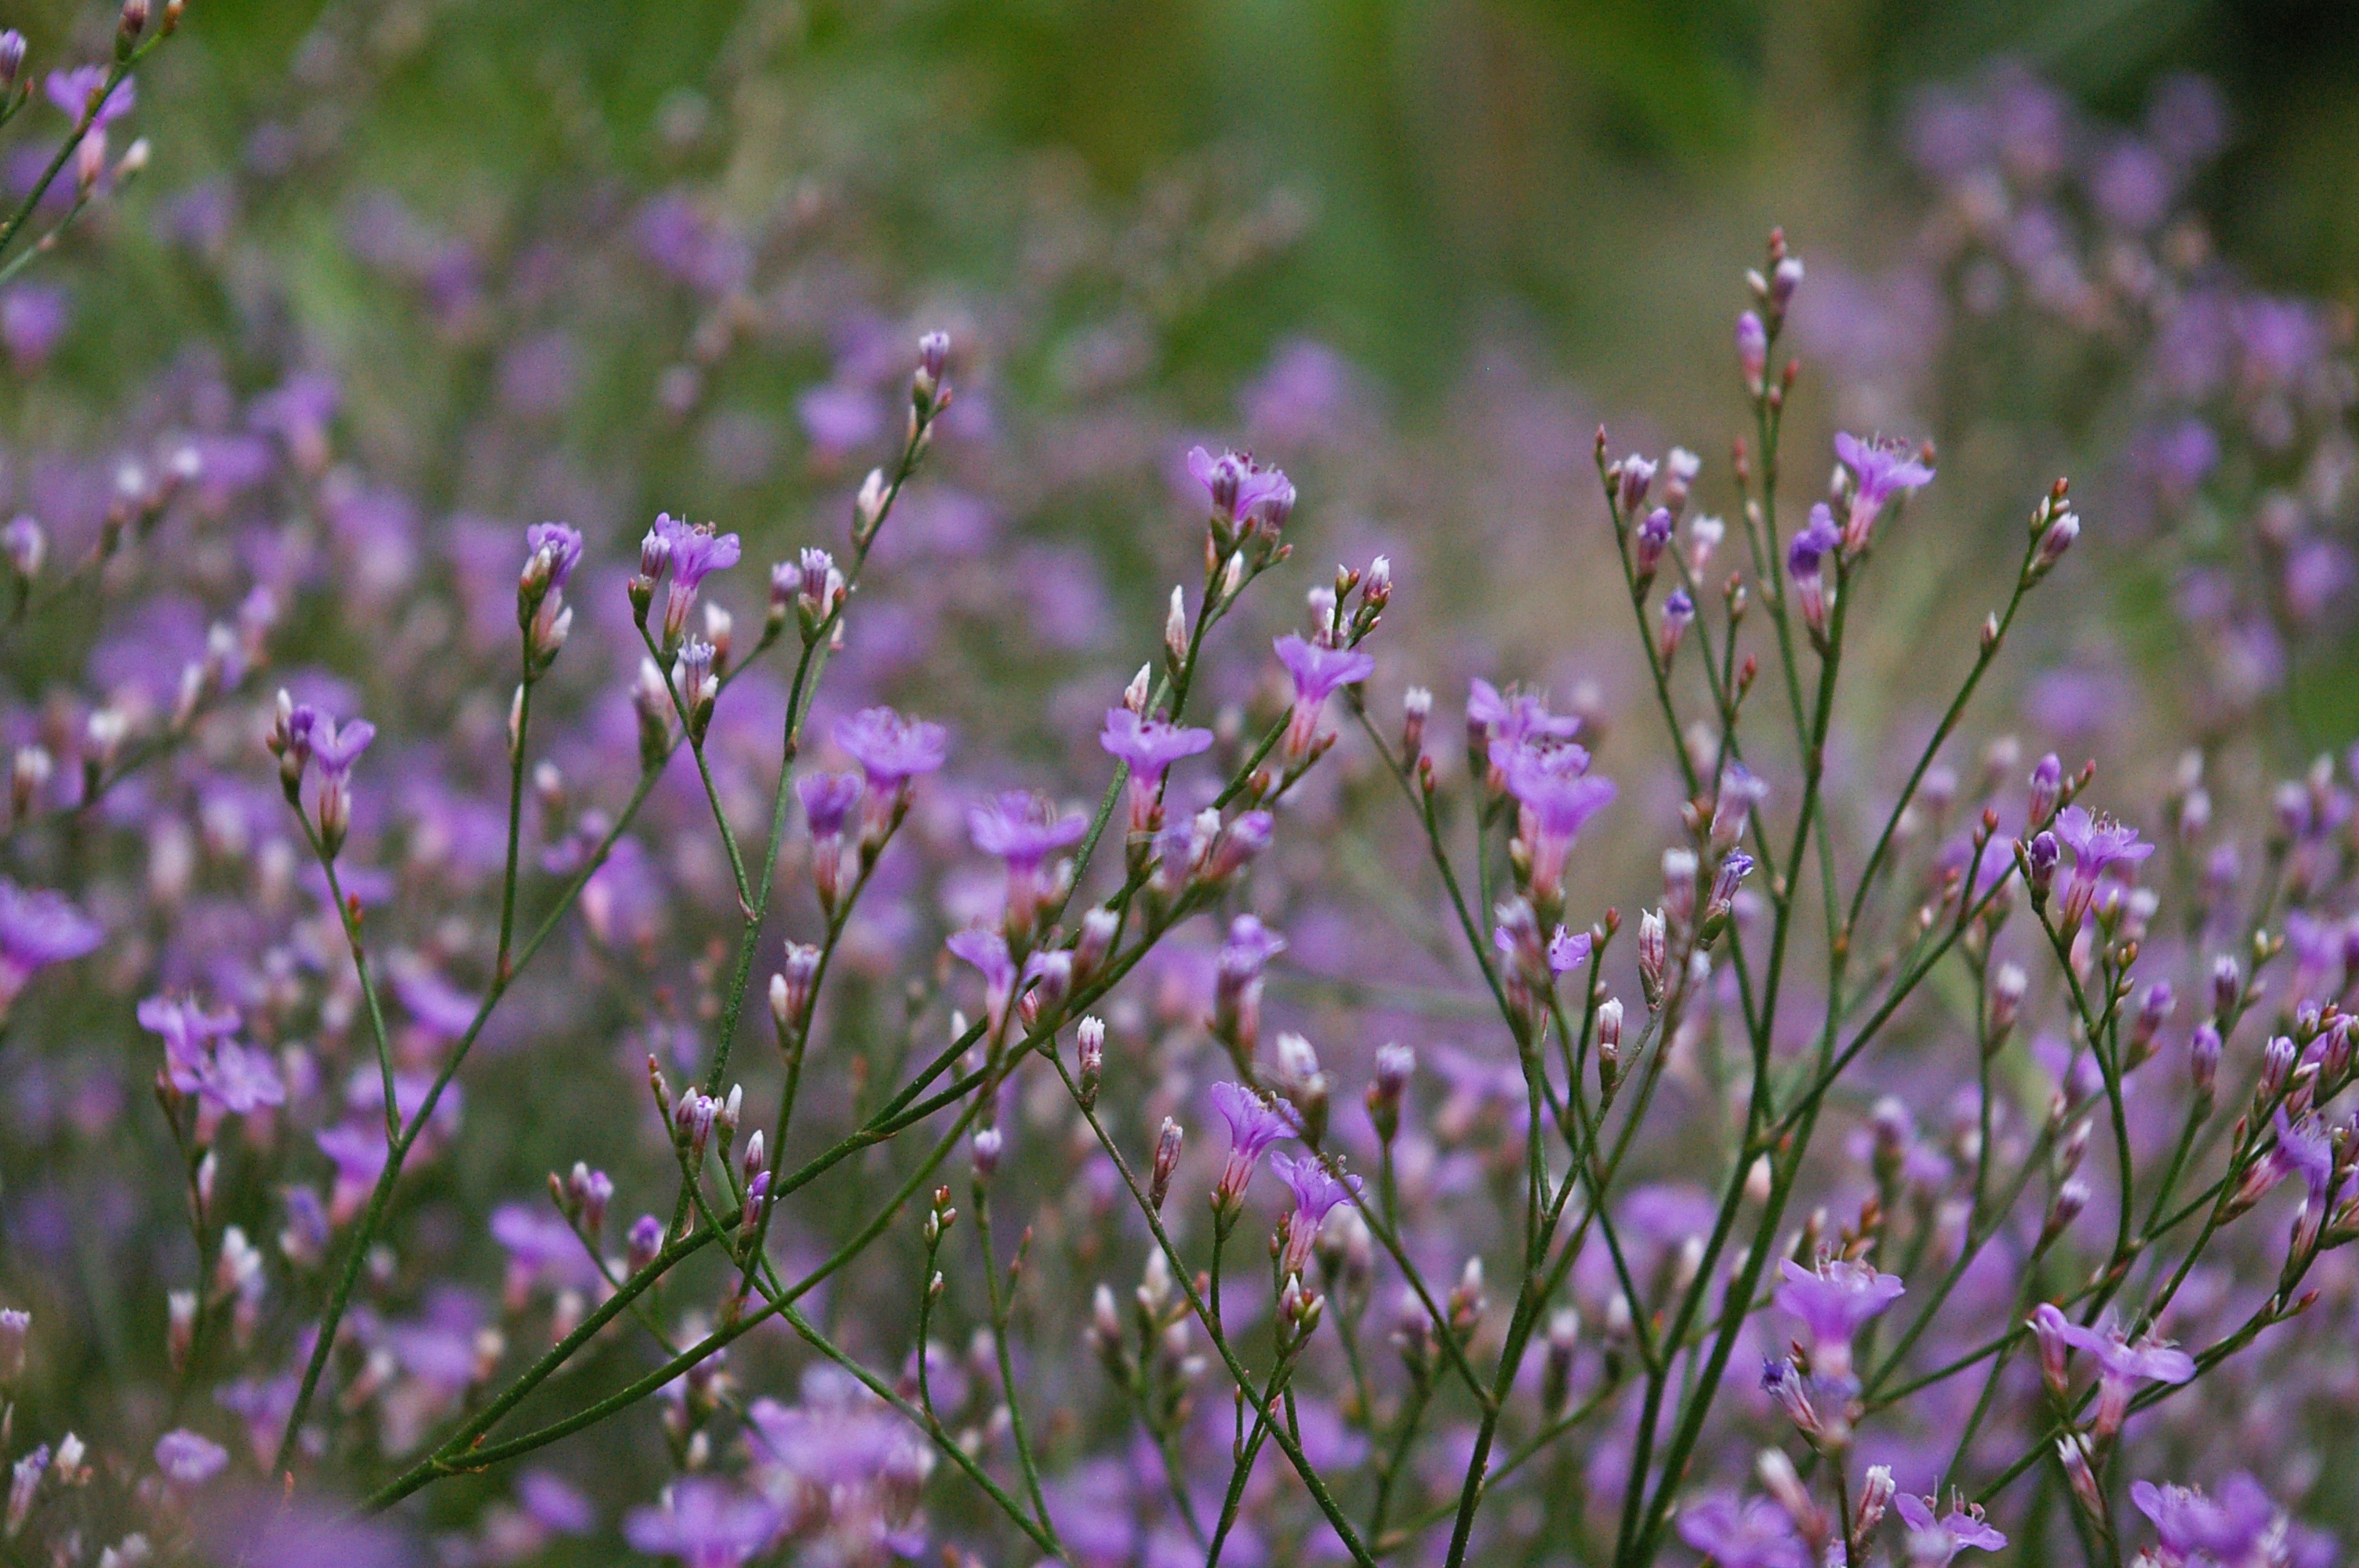
nature, blossom, plant, field, meadow, prairie, flower, purple, herb, color, botany, garden, flora, lavender, deco, wildflower, flower bed, background, bed, decorative, violet, tender, filigree, macro photography, flowering plant, trockenblume, summer flower, beach lilac, grass family, land plant, english lavender